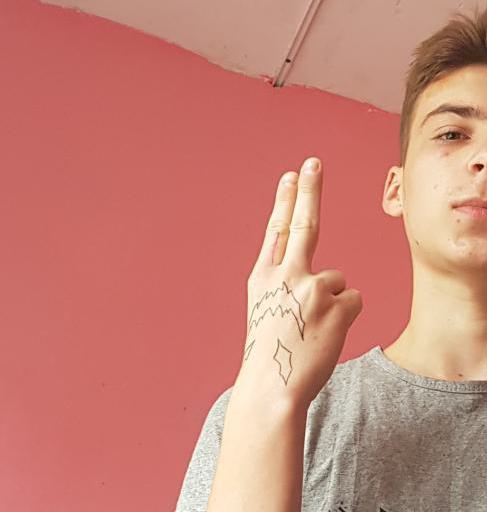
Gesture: two_up_inverted